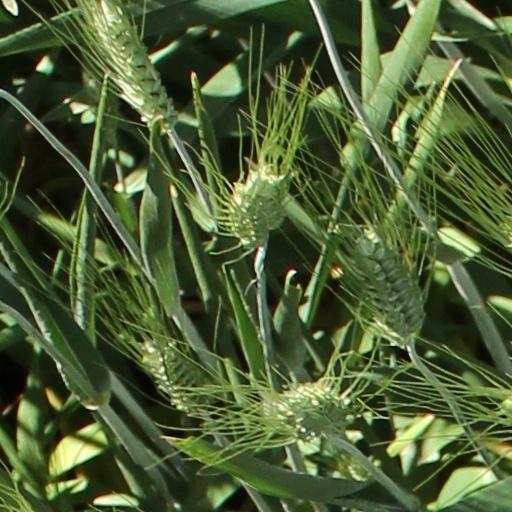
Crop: wheat